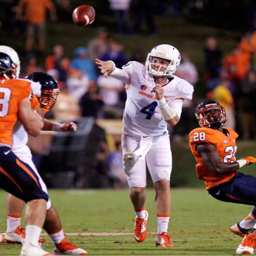
person throws a pass against us state during a college football game .